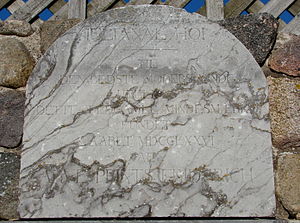
Julianehøj / Se også
Julianehøj er en ombygget jættestue ved Jægerspris Slot på Sjælland mellem Isefjord og Roskilde Fjord. Den ligger lige uden for Slotshegnet og indgår i monumentparken Mindelunden.